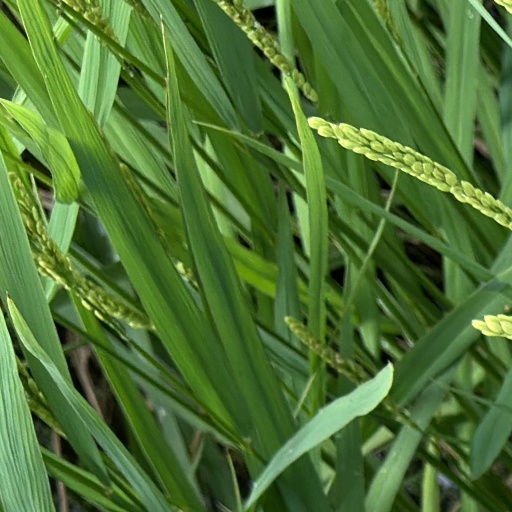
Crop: rice